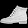
Label: Ankle boot